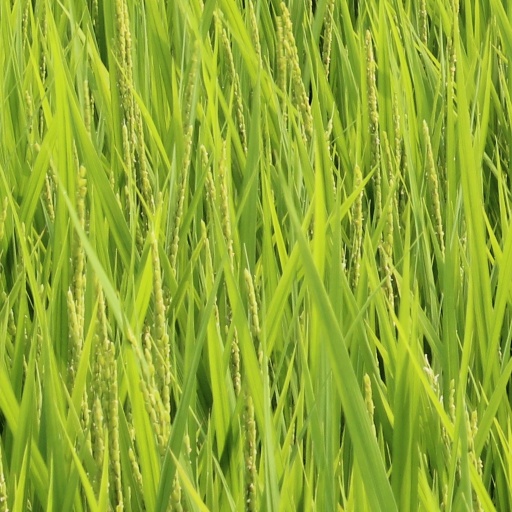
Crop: rice